Shipton–Tilman Nanda Devi expeditions

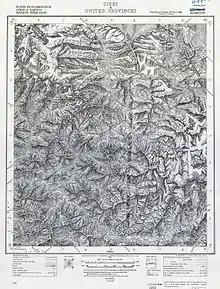
Survey of India map of Badrinath, 1882. (Nanda Devi middle right).

In 1905 Tom Longstaff and two Italian guides, the Brocherel brothers, set off to explore Nanda Devi – Longstaff's expeditions only ever involved a small number of people, each one carrying his own gear. They reached a high col just east of Nanda Devi's summit which is on the ridge of peaks surrounding the mountain itself but they were unable to descend to the Sanctuary. The Sanctuary is an area of about that is encircled by a ridge nowhere less than in height except for the Rishi Ganga gorge which had proved to be an insuperable obstacle. The Sanctuary, completely cut off from human intrusion, had become an area of immense interest to explorers and mountaineers. Two years later the same team returned along with Charles Bruce and succeeded in climbing Trisul, southwest of the Sanctuary, and this remained the highest summit to be climbed for twenty-three years. Their attempt to get into the Sanctuary had been impeded because, according to Tilman, "though the map did credit to the maker's imagination it was apt to mislead".